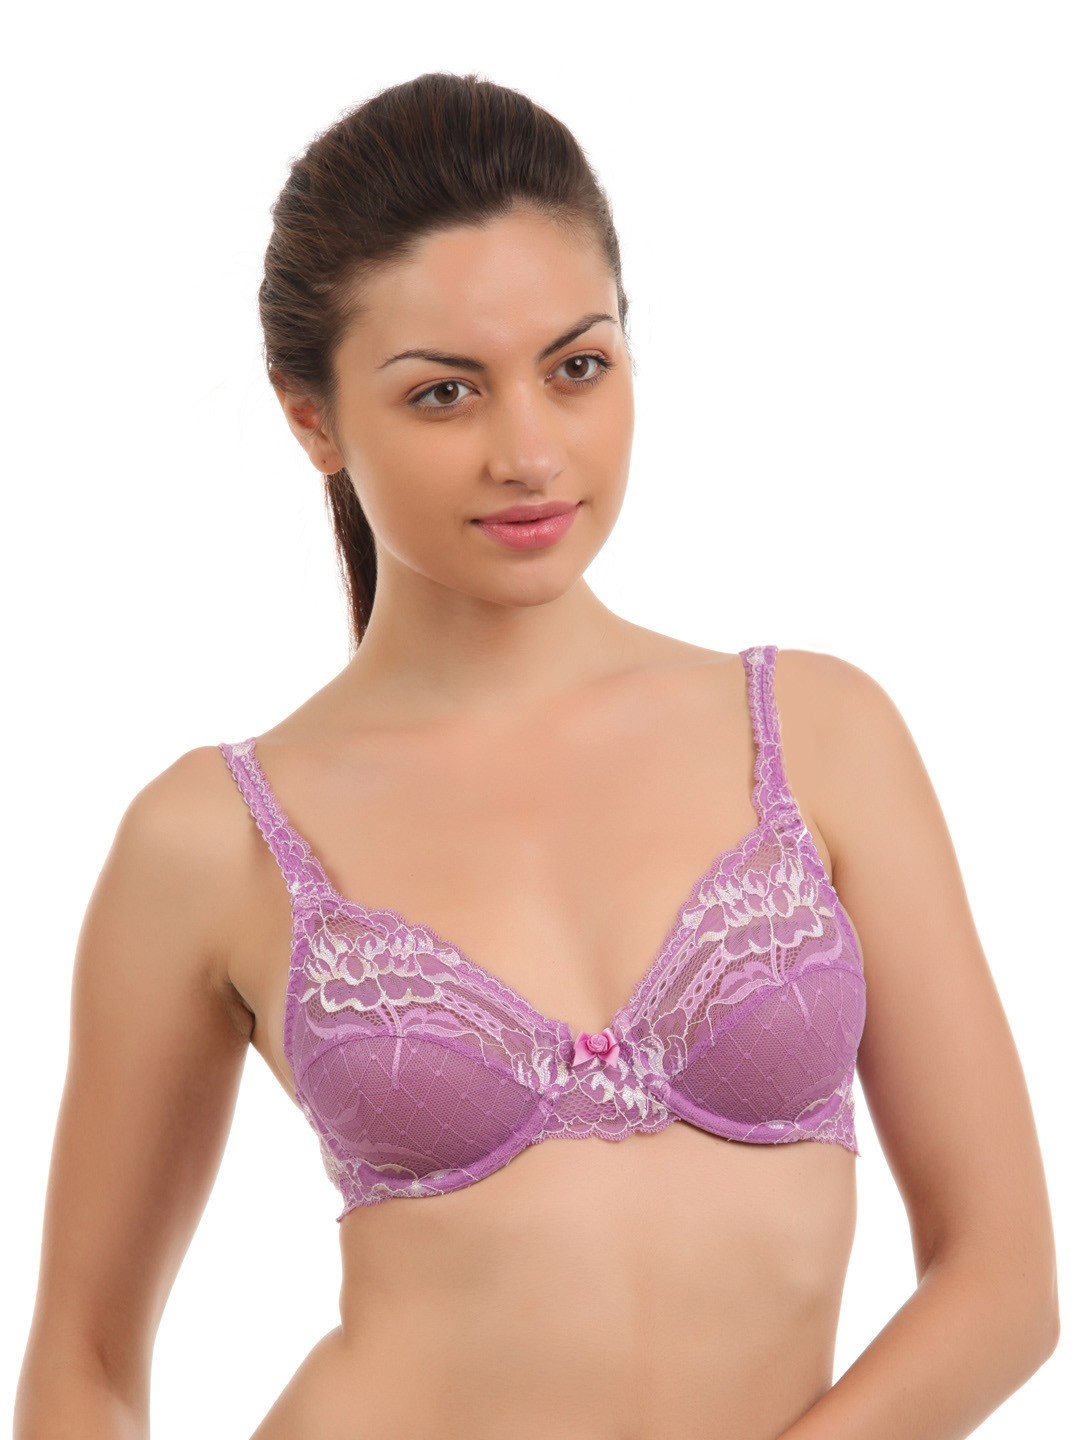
Peri Peri Women Lavender Bra
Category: Apparel / Innerwear / Bra
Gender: Women
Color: Lavender
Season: Summer 2017
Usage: Casual